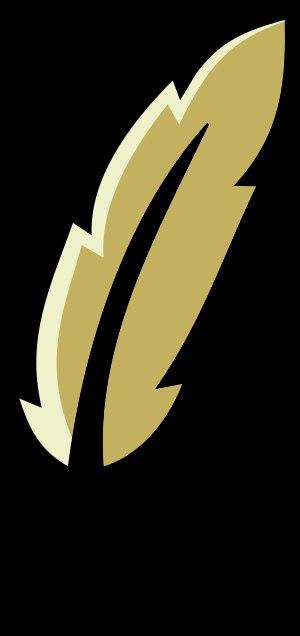
Hollow Knight est un jeu vidéo indépendant de type metroidvania développé et édité par Team Cherry, un petit studio australien dont il est la première réalisation commerciale. Il sort en 2017 sur PC, puis en 2018 sur les consoles Nintendo Switch, PlayStation 4 et Xbox One. Son développement sur le long terme a en grande partie été rendu possible par un important financement participatif sur la plate-forme Kickstarter.
The Legend of Zelda: Link's Awakening est un jeu d'action-aventure développé et édité par Nintendo le 6 juin 1993 au Japon sur Game Boy, puis en août 1993 aux États-Unis et en décembre 1993 en Europe. Il s'agit du quatrième épisode de la série The Legend of Zelda.
Banjo-Kazooie est un jeu de plates-formes en trois dimensions développé par Rare et édité par Nintendo en 1998 sur Nintendo 64. C'est le premier jeu de la série Banjo-Kazooie, qui relate l'histoire de Banjo, l'ours, et de son amie Kazooie, l'oiseau, luttant contre la sorcière Gruntilda qui a enlevé la sœur de Banjo, Tooty, pour lui voler sa beauté. Le jeu comporte neuf niveaux non linéaires dans lequel le joueur doit utiliser le large éventail de capacités des personnages pour récolter des pièces de puzzle et des notes de musique. Le jeu propose des mini-jeux tels que résoudre des énigmes, sauter par-dessus des obstacles, collecter des objets et vaincre des adversaires.